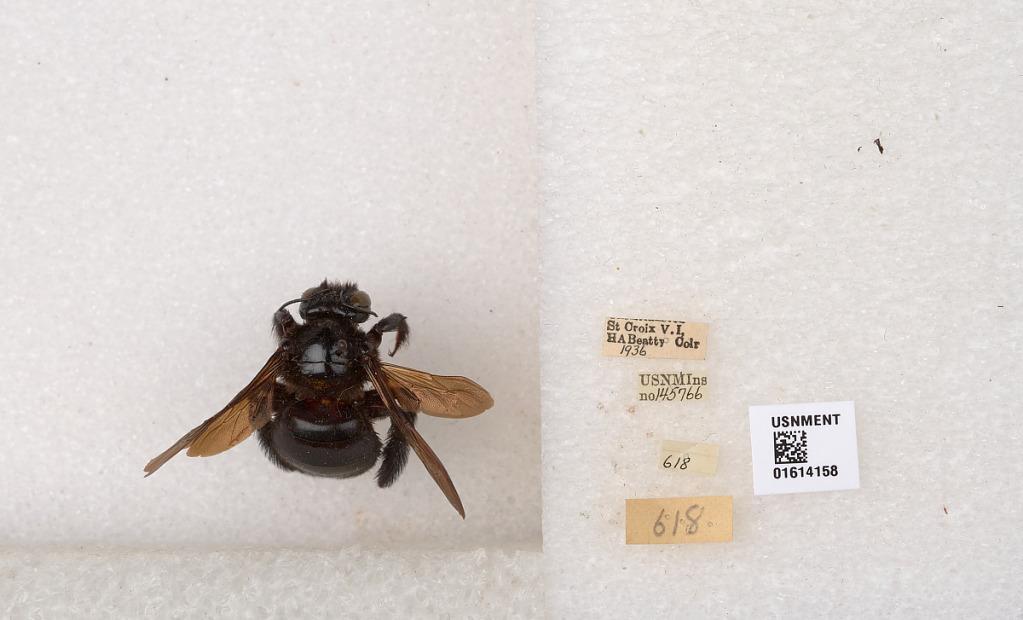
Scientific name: Xylocopa (Neoxylocopa) mordax Smith
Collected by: H. Beatty
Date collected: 1936-1-1
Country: U.S. Virgin Islands
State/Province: Saint Croix Island
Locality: St Croix